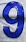
Number: 9